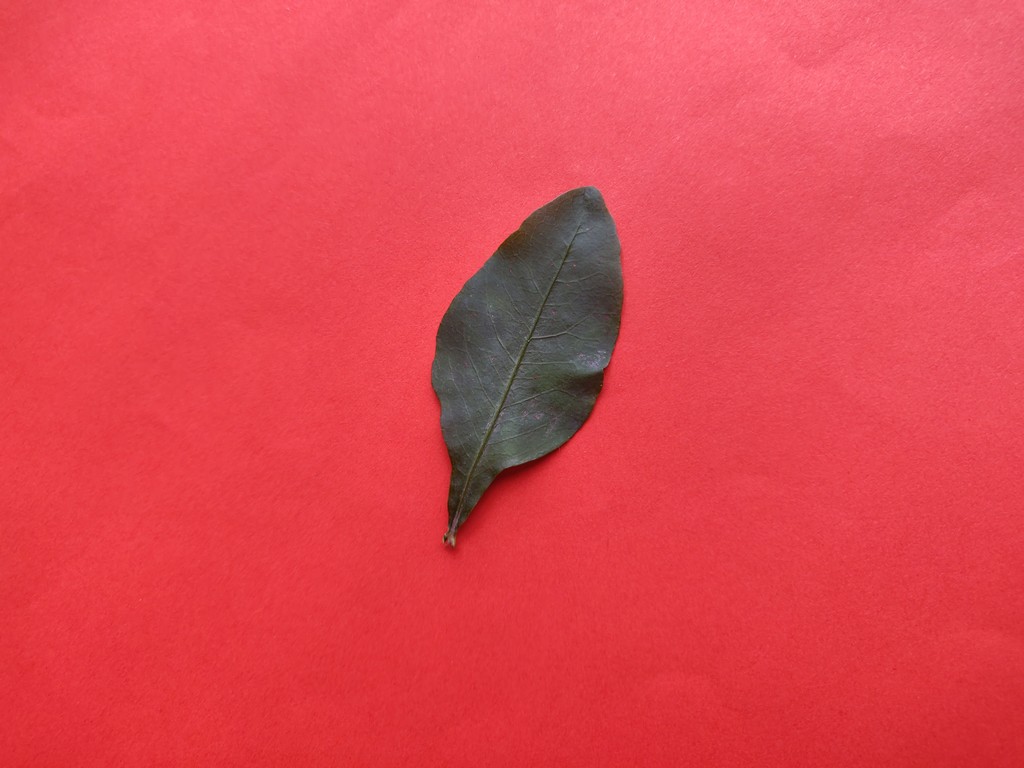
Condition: Healthy
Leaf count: single
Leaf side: front